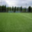
Label: plain